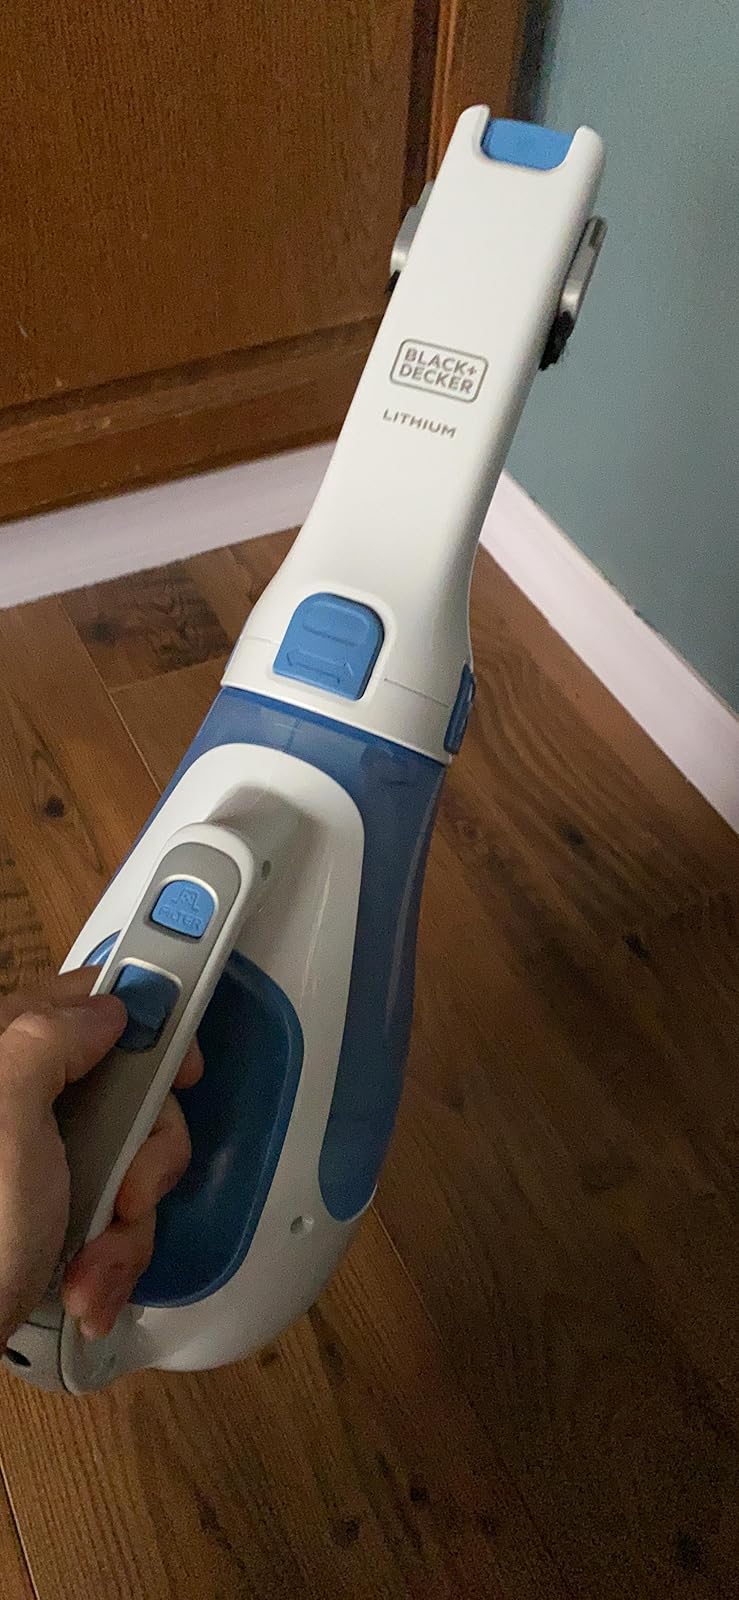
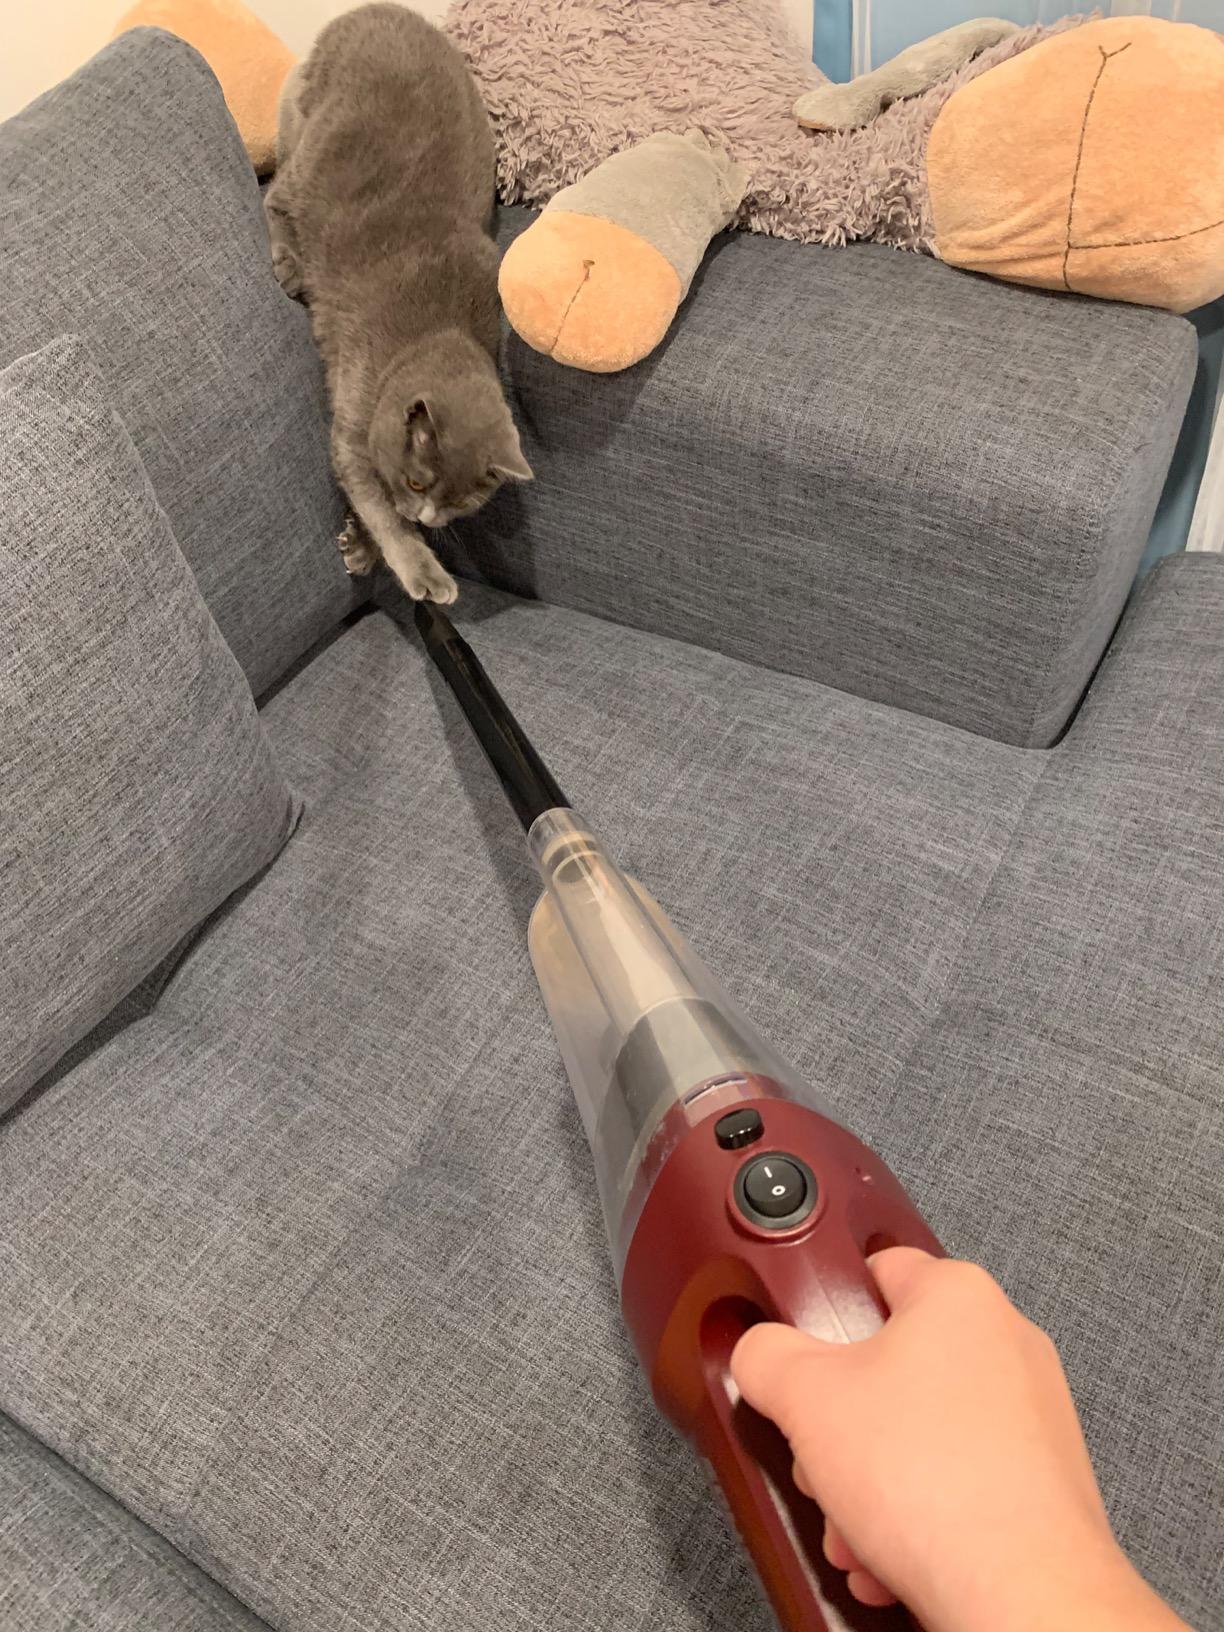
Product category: items_vacuum
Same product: no